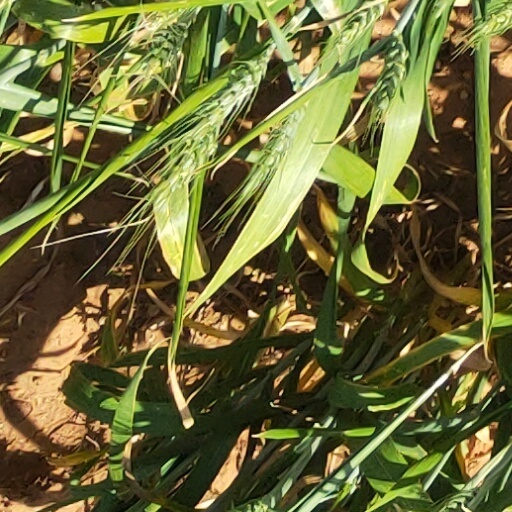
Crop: wheat